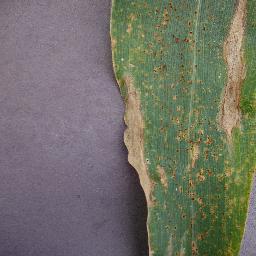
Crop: corn
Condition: (maize)_northern_blight